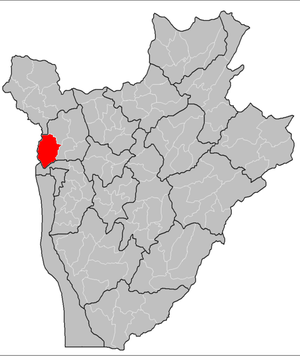
La commune de Gihanga est une commune de la province de Bubanza dans le nord-ouest du Burundi. La capitale de la province se trouve à Bubanza.